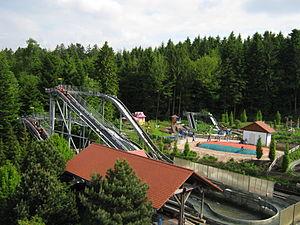
Schwaben Park est un parc d'attractions et un parc animalier situé à Kaisersbach, en Allemagne.